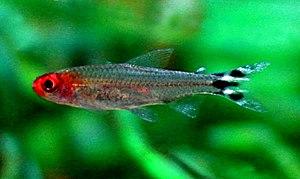
Le genre Hemigrammus surnommé le Nez Rouge regroupe plusieurs espèces de poissons américains de la famille des Characidés.
Le Nez-rouge, Tétra à bouche rouge ou Tétra au nez rouge, est une espèce de poissons d'eau douce de la famille des Characidés.